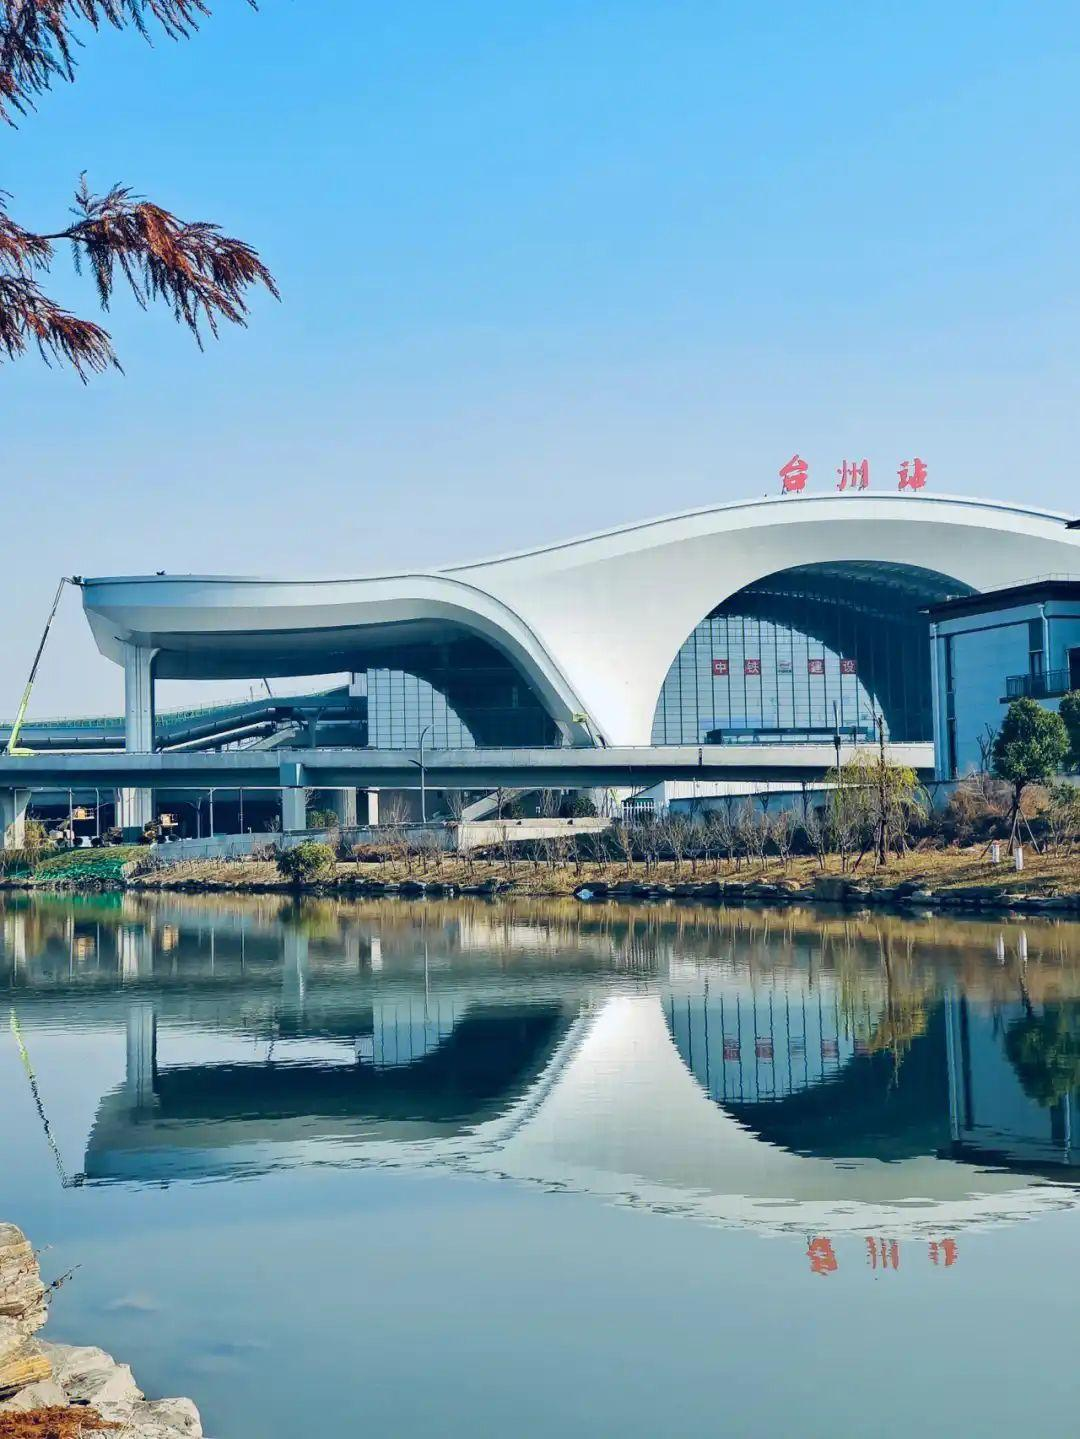
地标名称：台州站
所在城市：台州市·椒江区